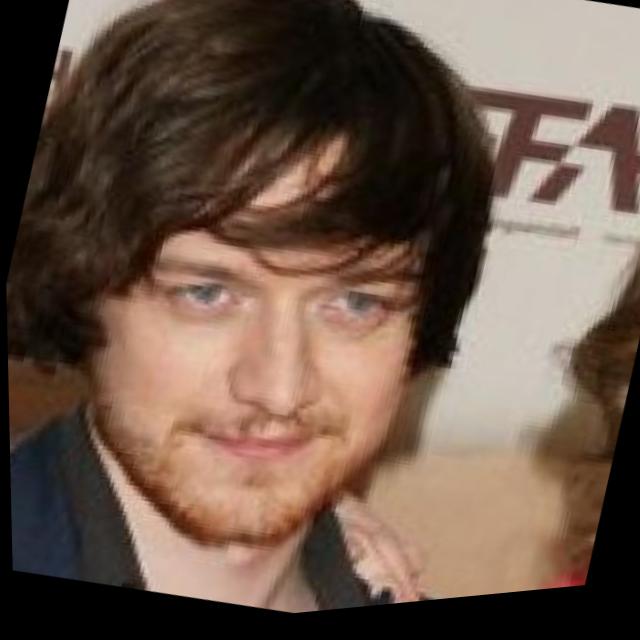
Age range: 21-44